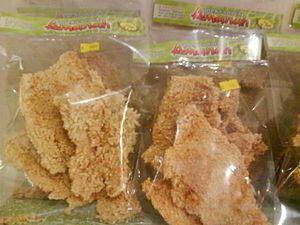
Les 3 techniques de cuisson du riz sont : à l'eau, à la vapeur, au gras. Elles varient avec les espèces et variétés de riz et les usages culinaires.